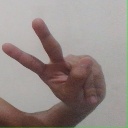
अक्षर: ऐ